Arvo Haug

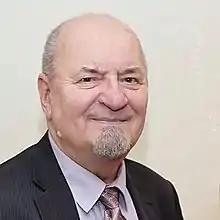
Arvo Haug

Arvo Haug (born 14 May 1938 Tallinn) is an Estonian psychiatrists and politician, representing the Estonian Centre Party. He was a member of VII, VIII, and IX Riigikogu.